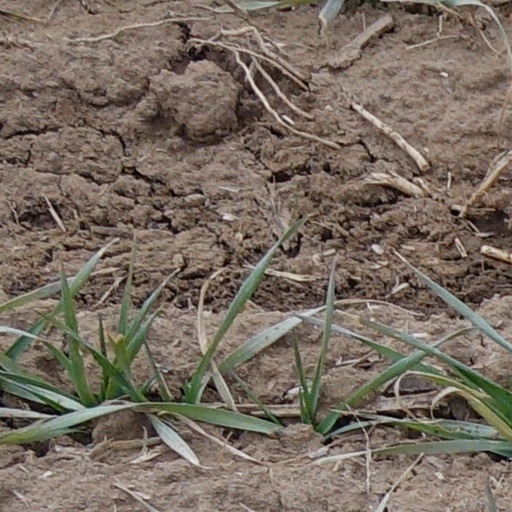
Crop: wheat